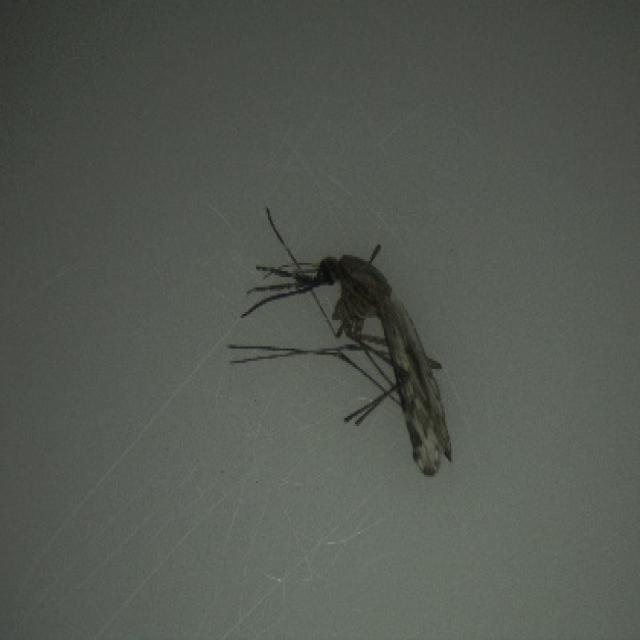
Species: anopheles_sinensis